Lag BaOmer

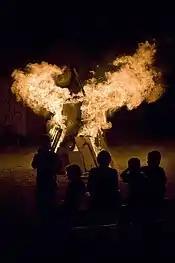
Children watch Lag BaOmer bonfire in Tel Aviv, Israel.

Lag BaOmer is Hebrew for "33rd [day] in the Omer". The letter (lamed) or "L" has the numerical value of 30 and (gimel) or "G" has the numerical value of three (see Hebrew numerals). A vowel sound is conventionally added for pronunciation purposes.